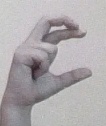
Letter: thal